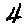
Label: 4